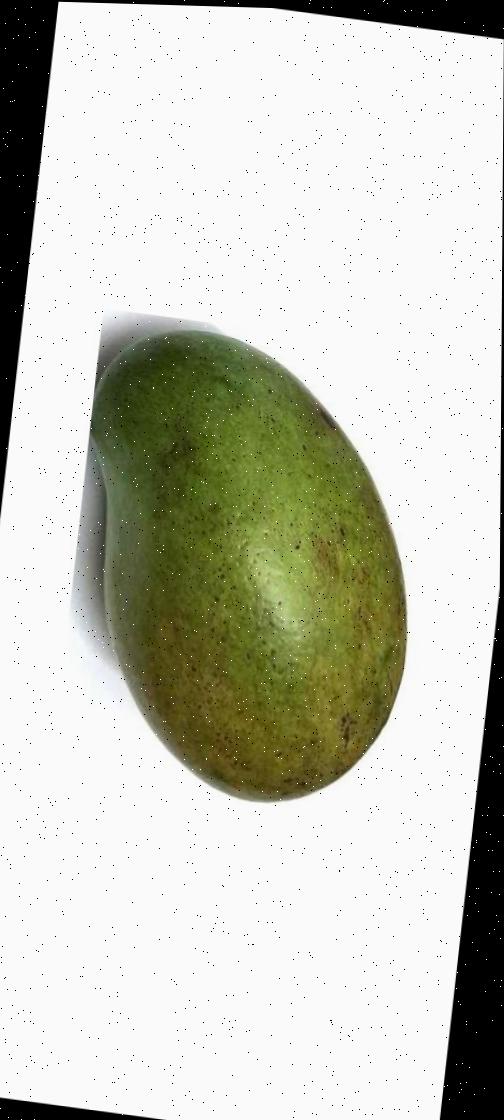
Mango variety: Rupali